Janapada Loka

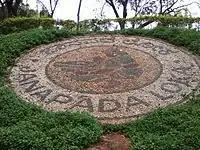
Janapada Loka Logo

The concept of establishing a museum to exhibit the rich folk art and culture of Karnataka was the brain-child of H. L. Nage Gowda, a civil-servant by profession and also a folklorist, who, after retirement, made it his lifetime goal. An institution called the Karnataka Janapada Parishat (Janapada Academy) was first established on 21 March 1979 with the objective to promote, conserve, propagate and document Folk traditions of Karnataka. Under the aegis of this institution, Janapada Loka came to be established. Following his retirement from Government service, Gowda generated financial resources by way of contributions from friends supplemented by his retirement benefits to create a core fund with which he purchased land of on the Bangalore-Mysore Highway and established the Janapada Loka, a "folk cosmos" on 12 March 1994, creating a village ambiance with lush green vegetation. Creation of this museum involved a cost of . The museum has folk lore antique exhibits collected by Gowda and his friends over a period of three decades.